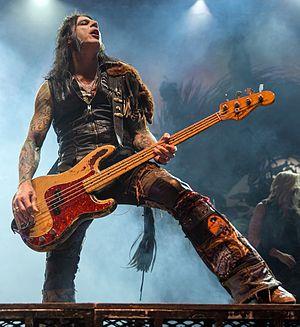
Cet article présente la liste des membres des différents line-ups d'Alice Cooper, studio et live.